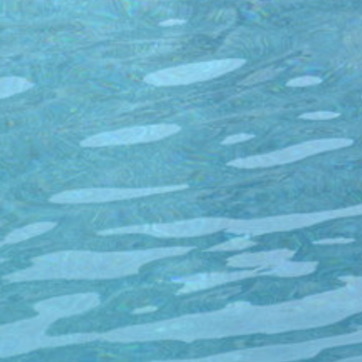
Material: water